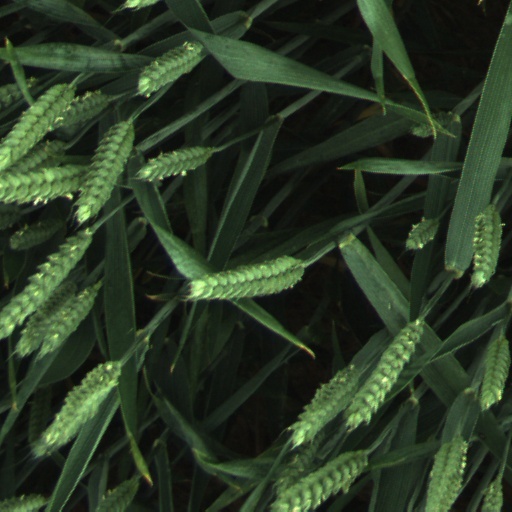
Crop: wheat